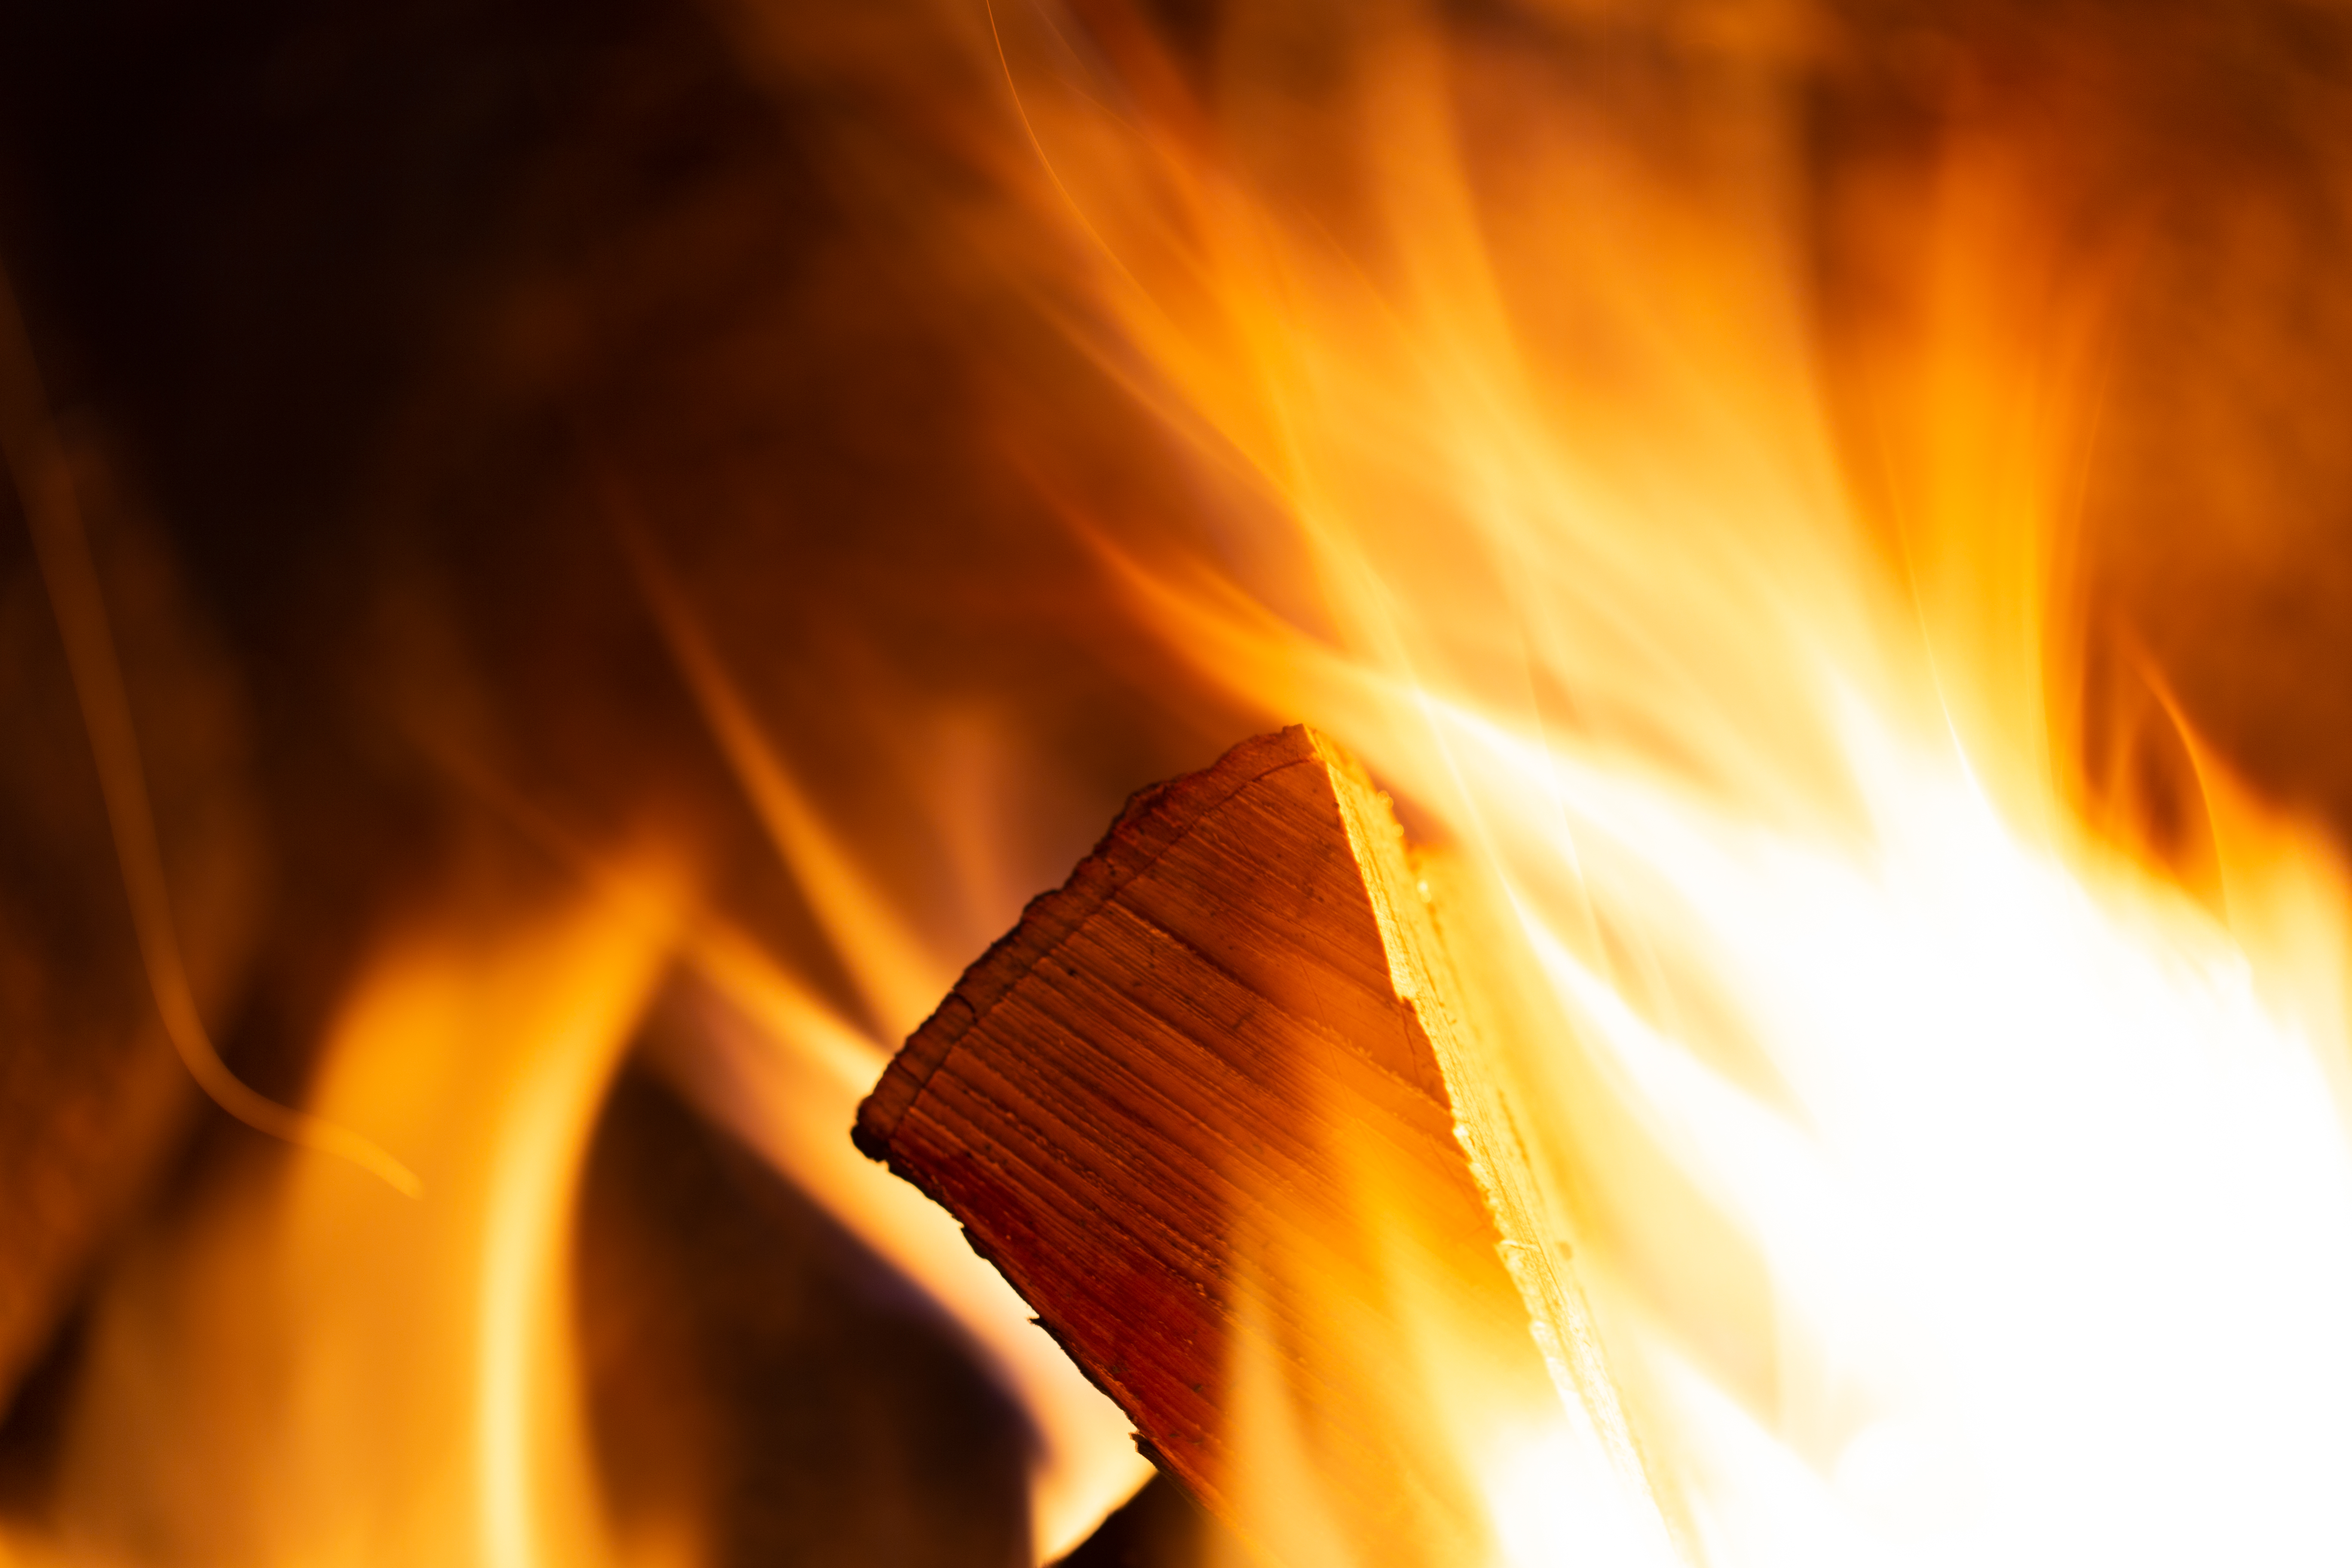
flame, heat, fire, orange, rock